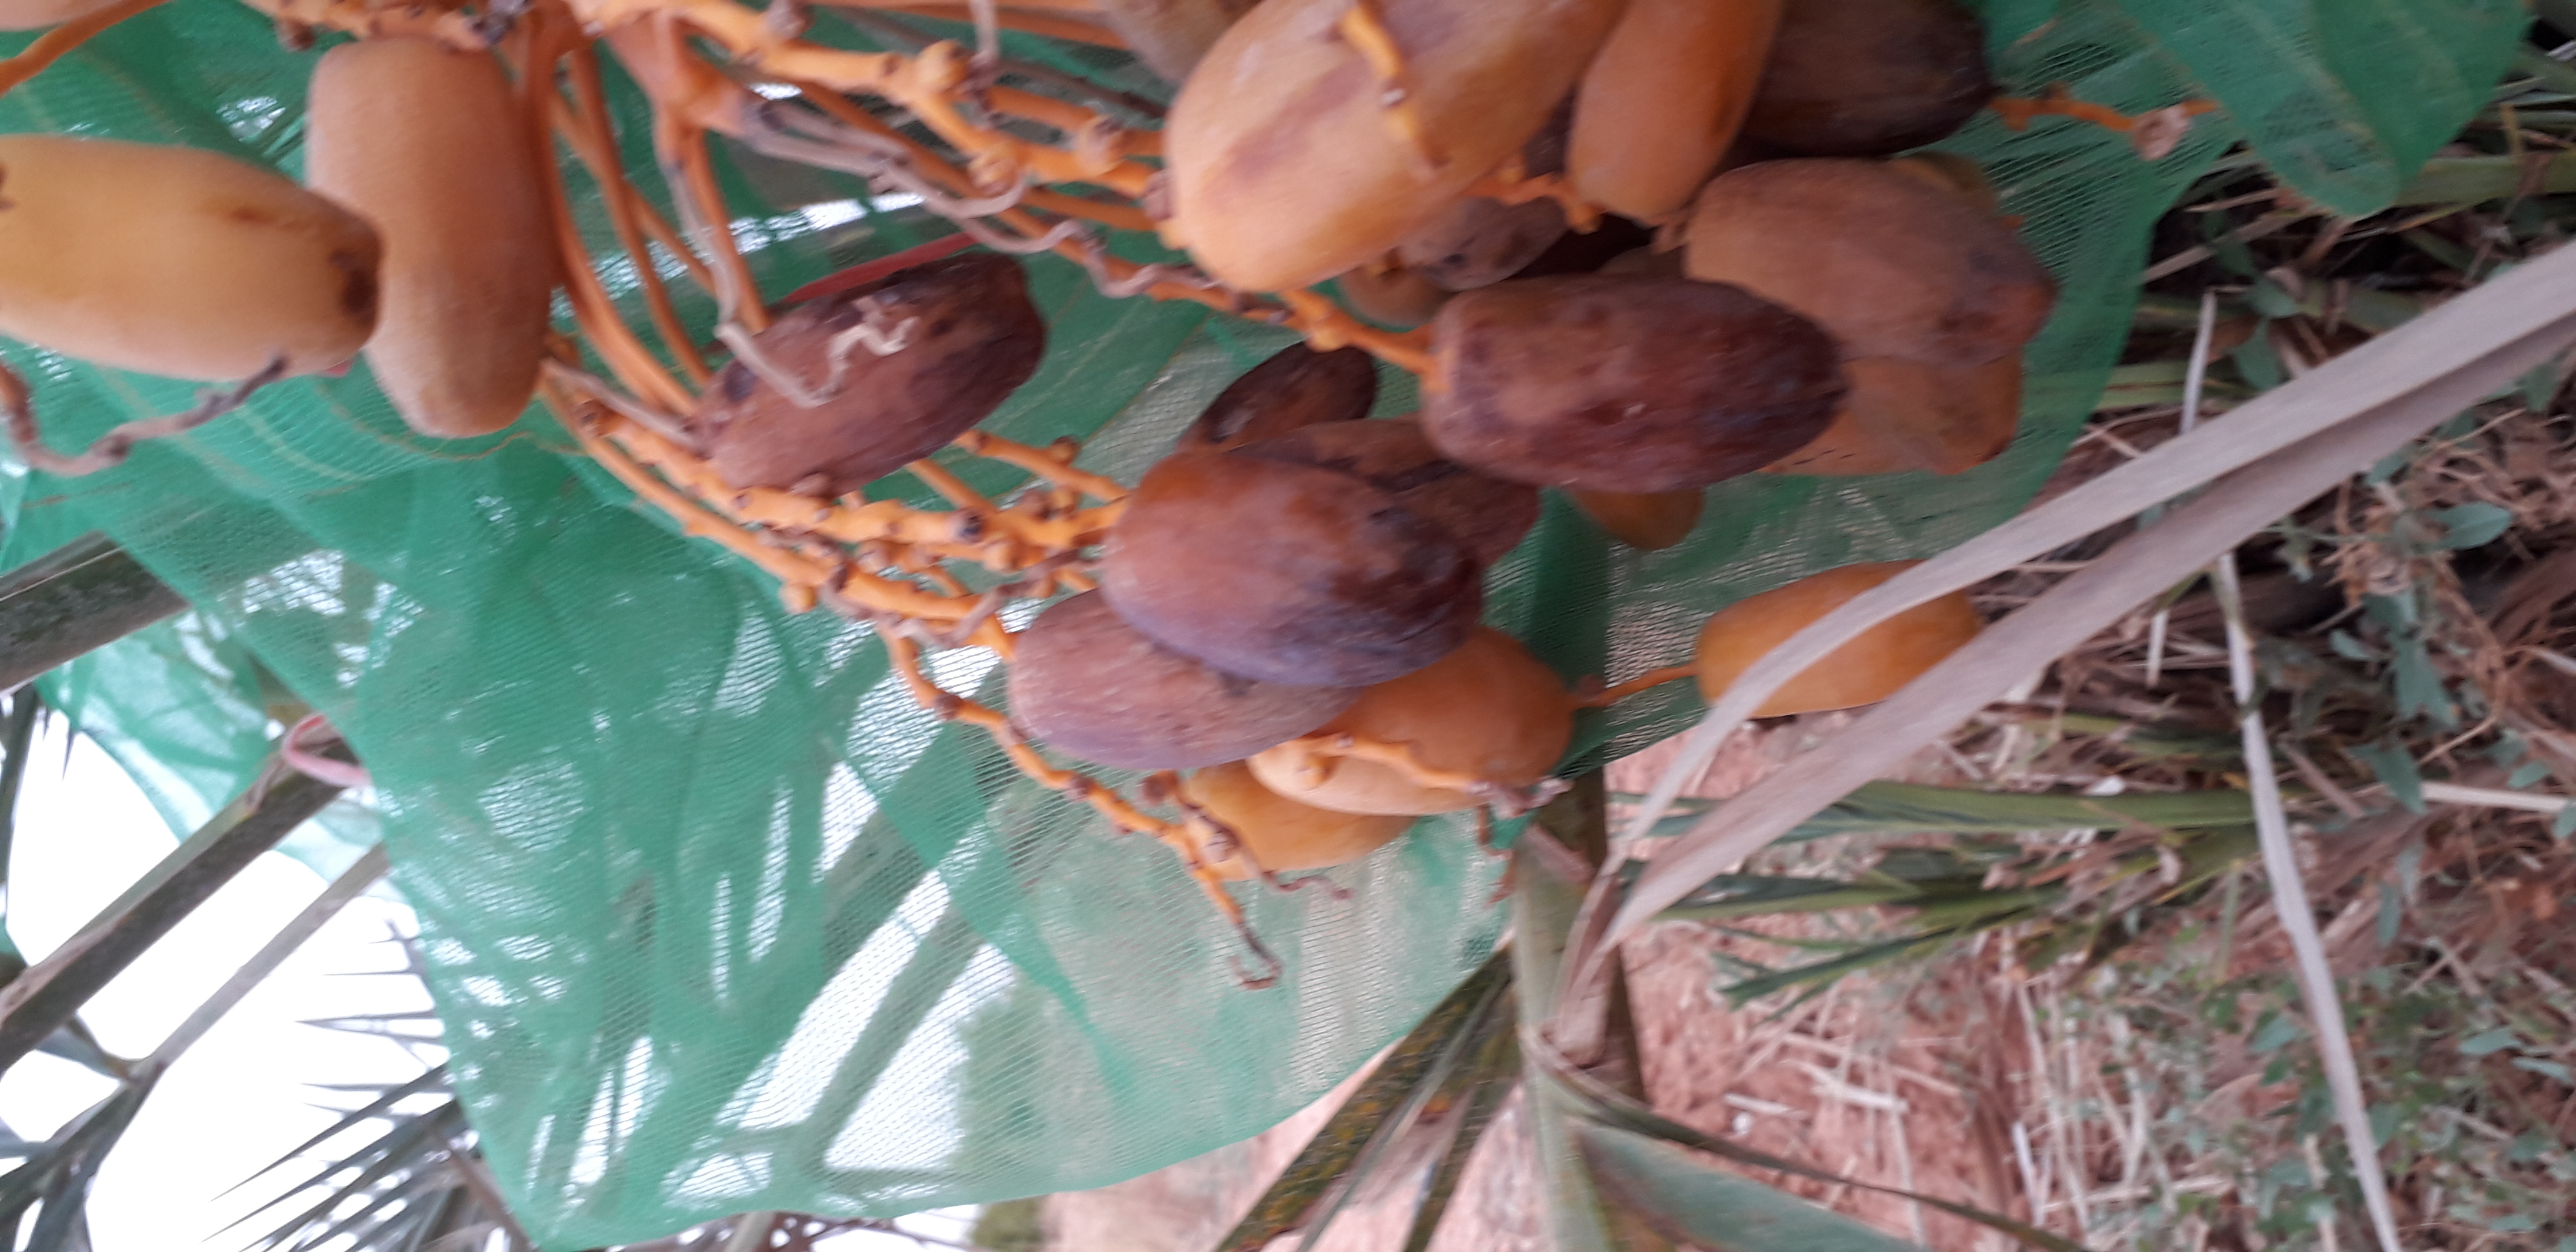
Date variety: Boumajhoul